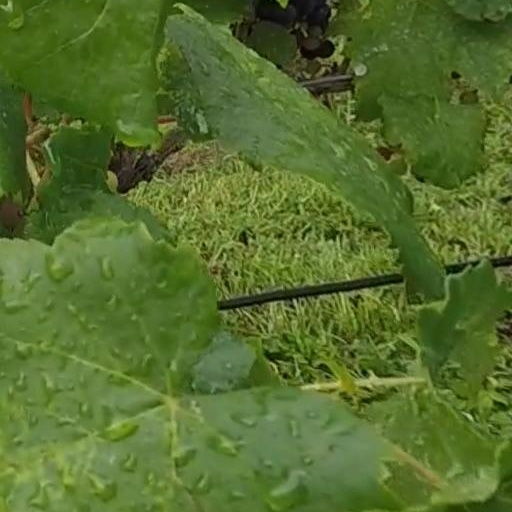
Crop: grape